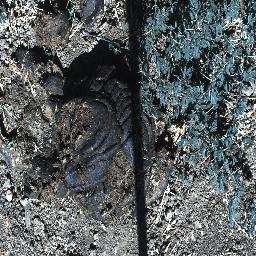
Label: prickly_acacia